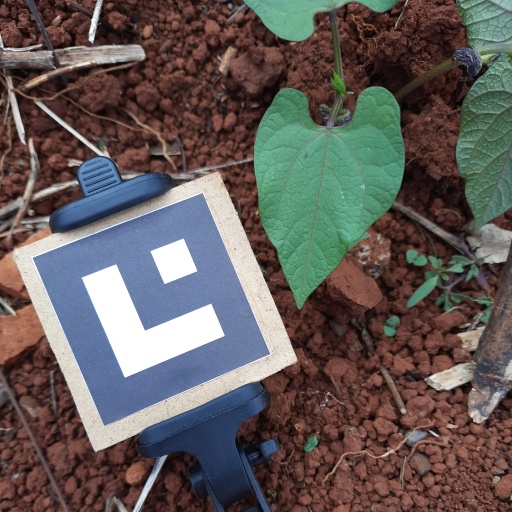
Observations: flat surface, no eating holes, under shade